Spin Up

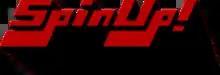

Spin Up is a 2012 arcade game developed and published by Nenad Katic. It was released on March 28, 2012, for iOS. In the game, the player must rotate rings of a cylinder to prevent an astronaut from being sucked into space. "Spin Up" received a positive reception, with praise for its fast-paced gameplay.